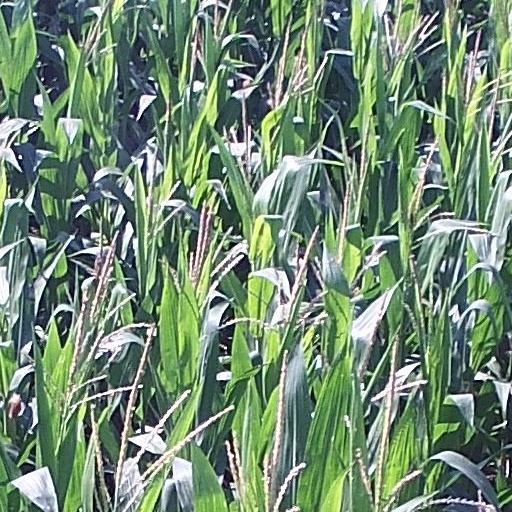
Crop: maize; corn